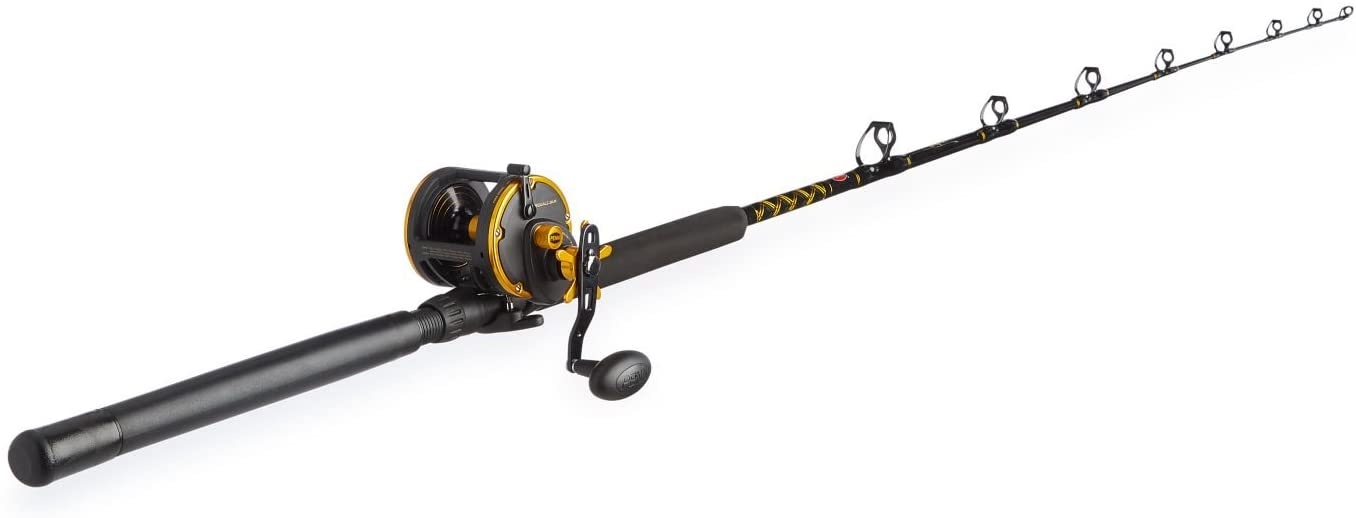
PENN Squall 30 Level Wind Fishing Rod and Trolling Reel Combo, 6.5 Feet
Brand PENN Color Black Material Stainless Steel Fishing Technique Trolling Hand Orientation Right About this item Level wind trolling reel for big game fish in a variety of saltwater conditions Durable construction with lightweight graphite frame and side plates and bronze main gear and stainless pinion gear HT 100 carbon fiber drag system provides powerful drag without sacrificing smoothness 2 stainless steel ball bearings and instant anti-reverse bearing that eliminates rotor back play Durable, ultrasensitive rod with tubular glass blank construction. Max drag: 15 pounds Lightweight graphite frame and side plates Marine grade bronze alloy main gear; 1 piece tubular glass blank with solid tip High strength marine grade bronze alloy main gear
Brand: Priority House
Category: Sporting Goods > Outdoor Recreation > Fishing > Fishing Rods > Trolling Fishing Rods